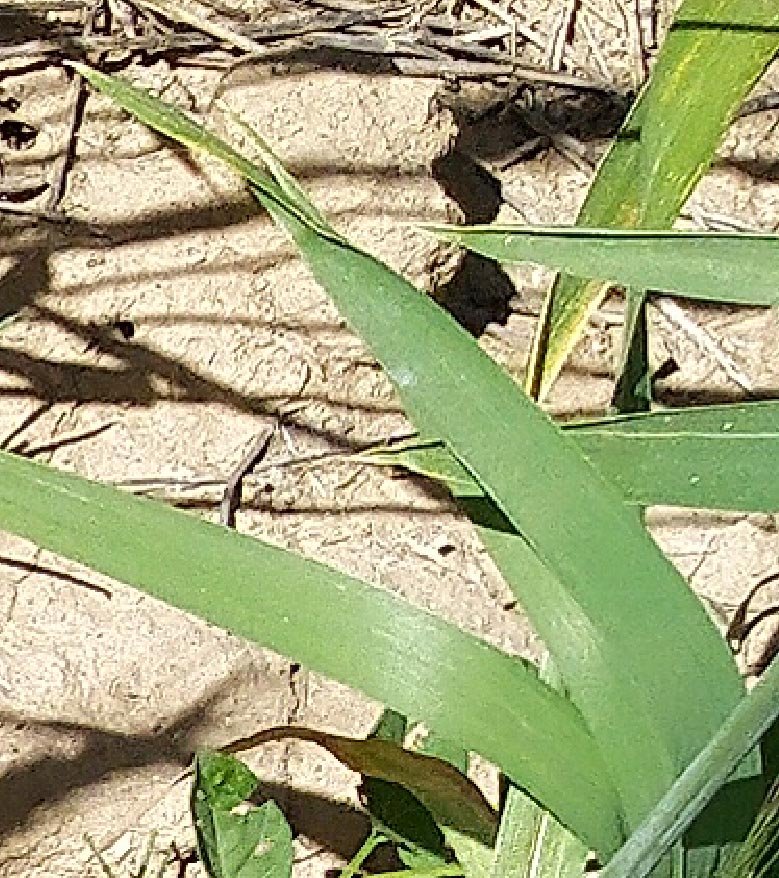
Label: Wheat___Healthy